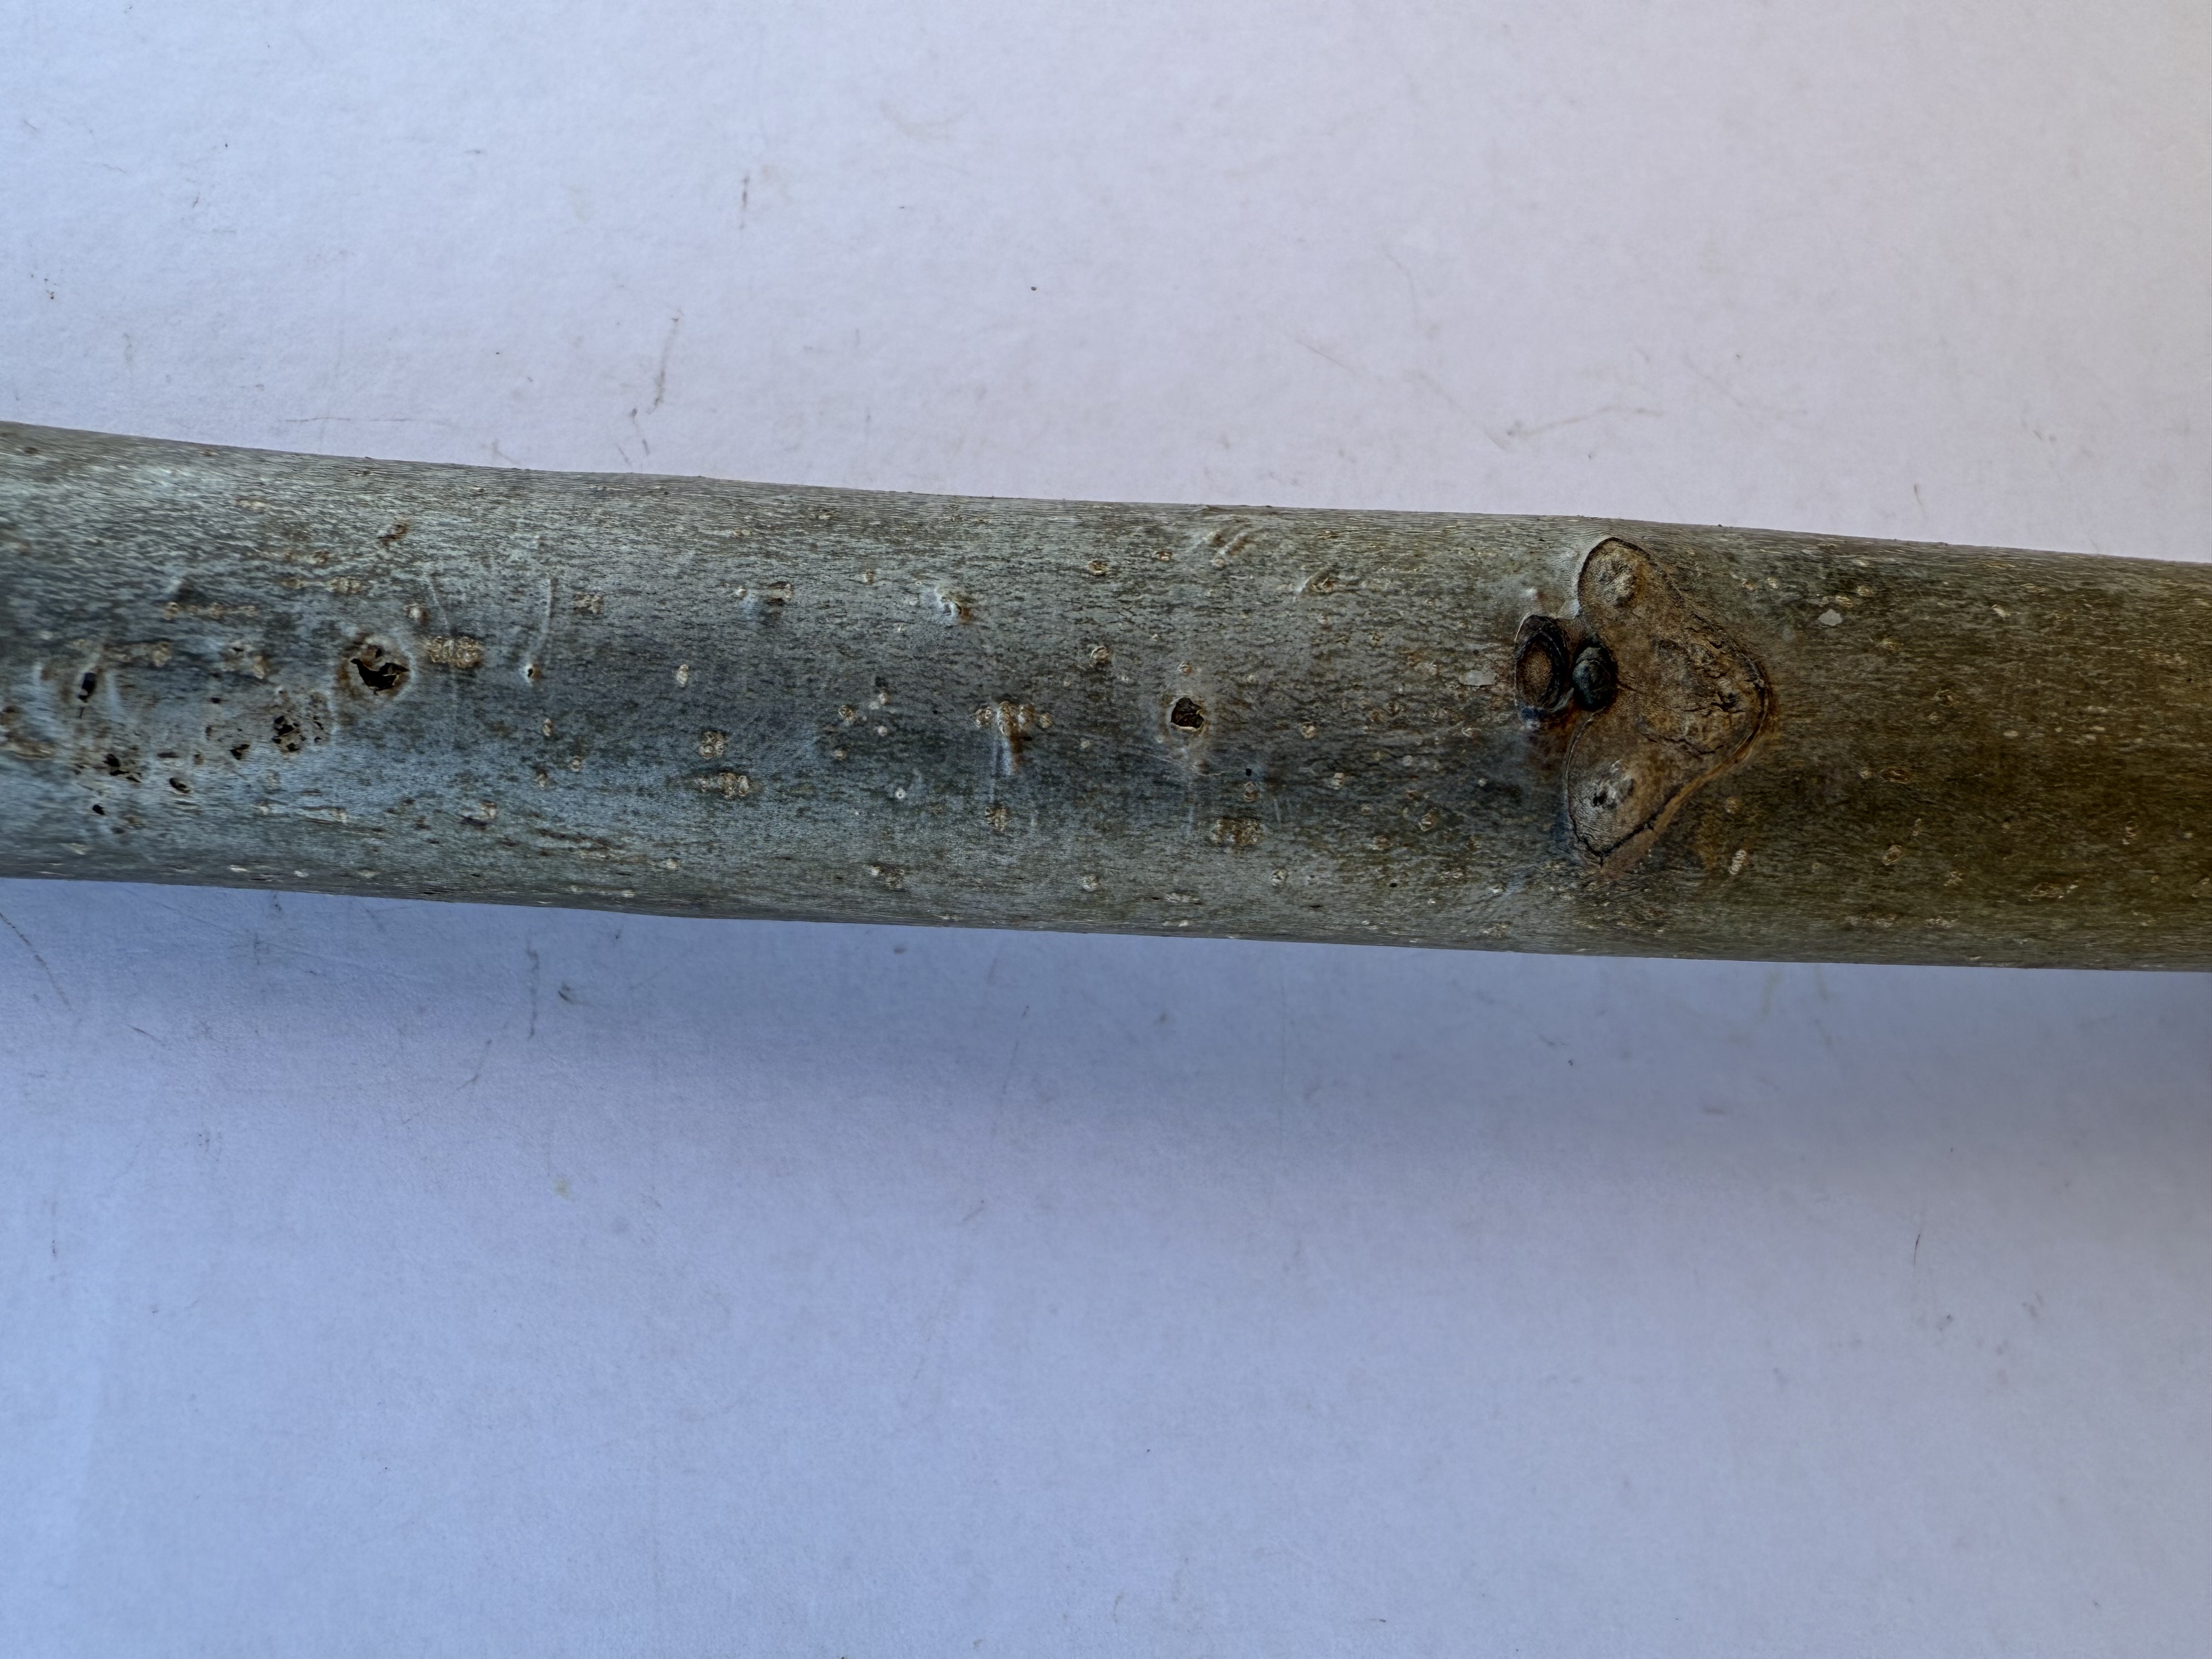
Variety: Sebin Walnut